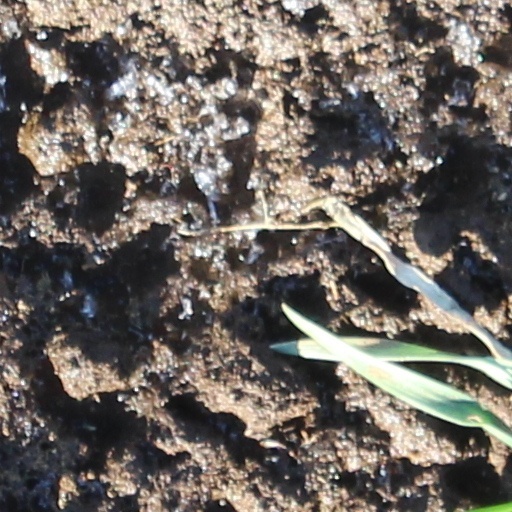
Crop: wheat